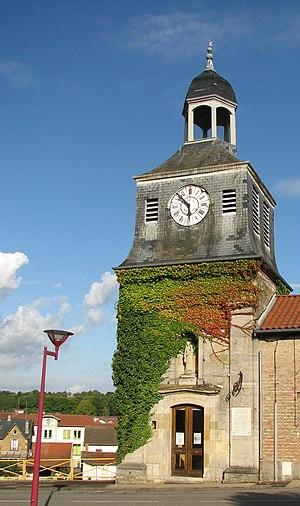
Tour Louis XVI à Varennes en Argonne.
Varennes-en-Argonne est une commune française située dans le département de la Meuse, en région Grand Est.
La fuite manquée des 20 et 21 juin 1791 — plus connue sous les noms de « fuite de Varennes » ou « fuite à Varennes » — est un épisode important de la Révolution française, au cours duquel le roi de France Louis XVI, sa femme Marie-Antoinette, et leur famille immédiate tentèrent de rejoindre le bastion royaliste de Montmédy, à partir duquel le roi espérait lancer une contre-révolution, et furent arrêtés en route à Varennes-en-Argonne.
Une tour de l'Horloge est, au sens général, une tour horloge. Le terme
La tour de l'Horloge, dite tour Louis XVI, est située sur le territoire de la commune française de Varennes-en-Argonne dans le département de la Meuse.